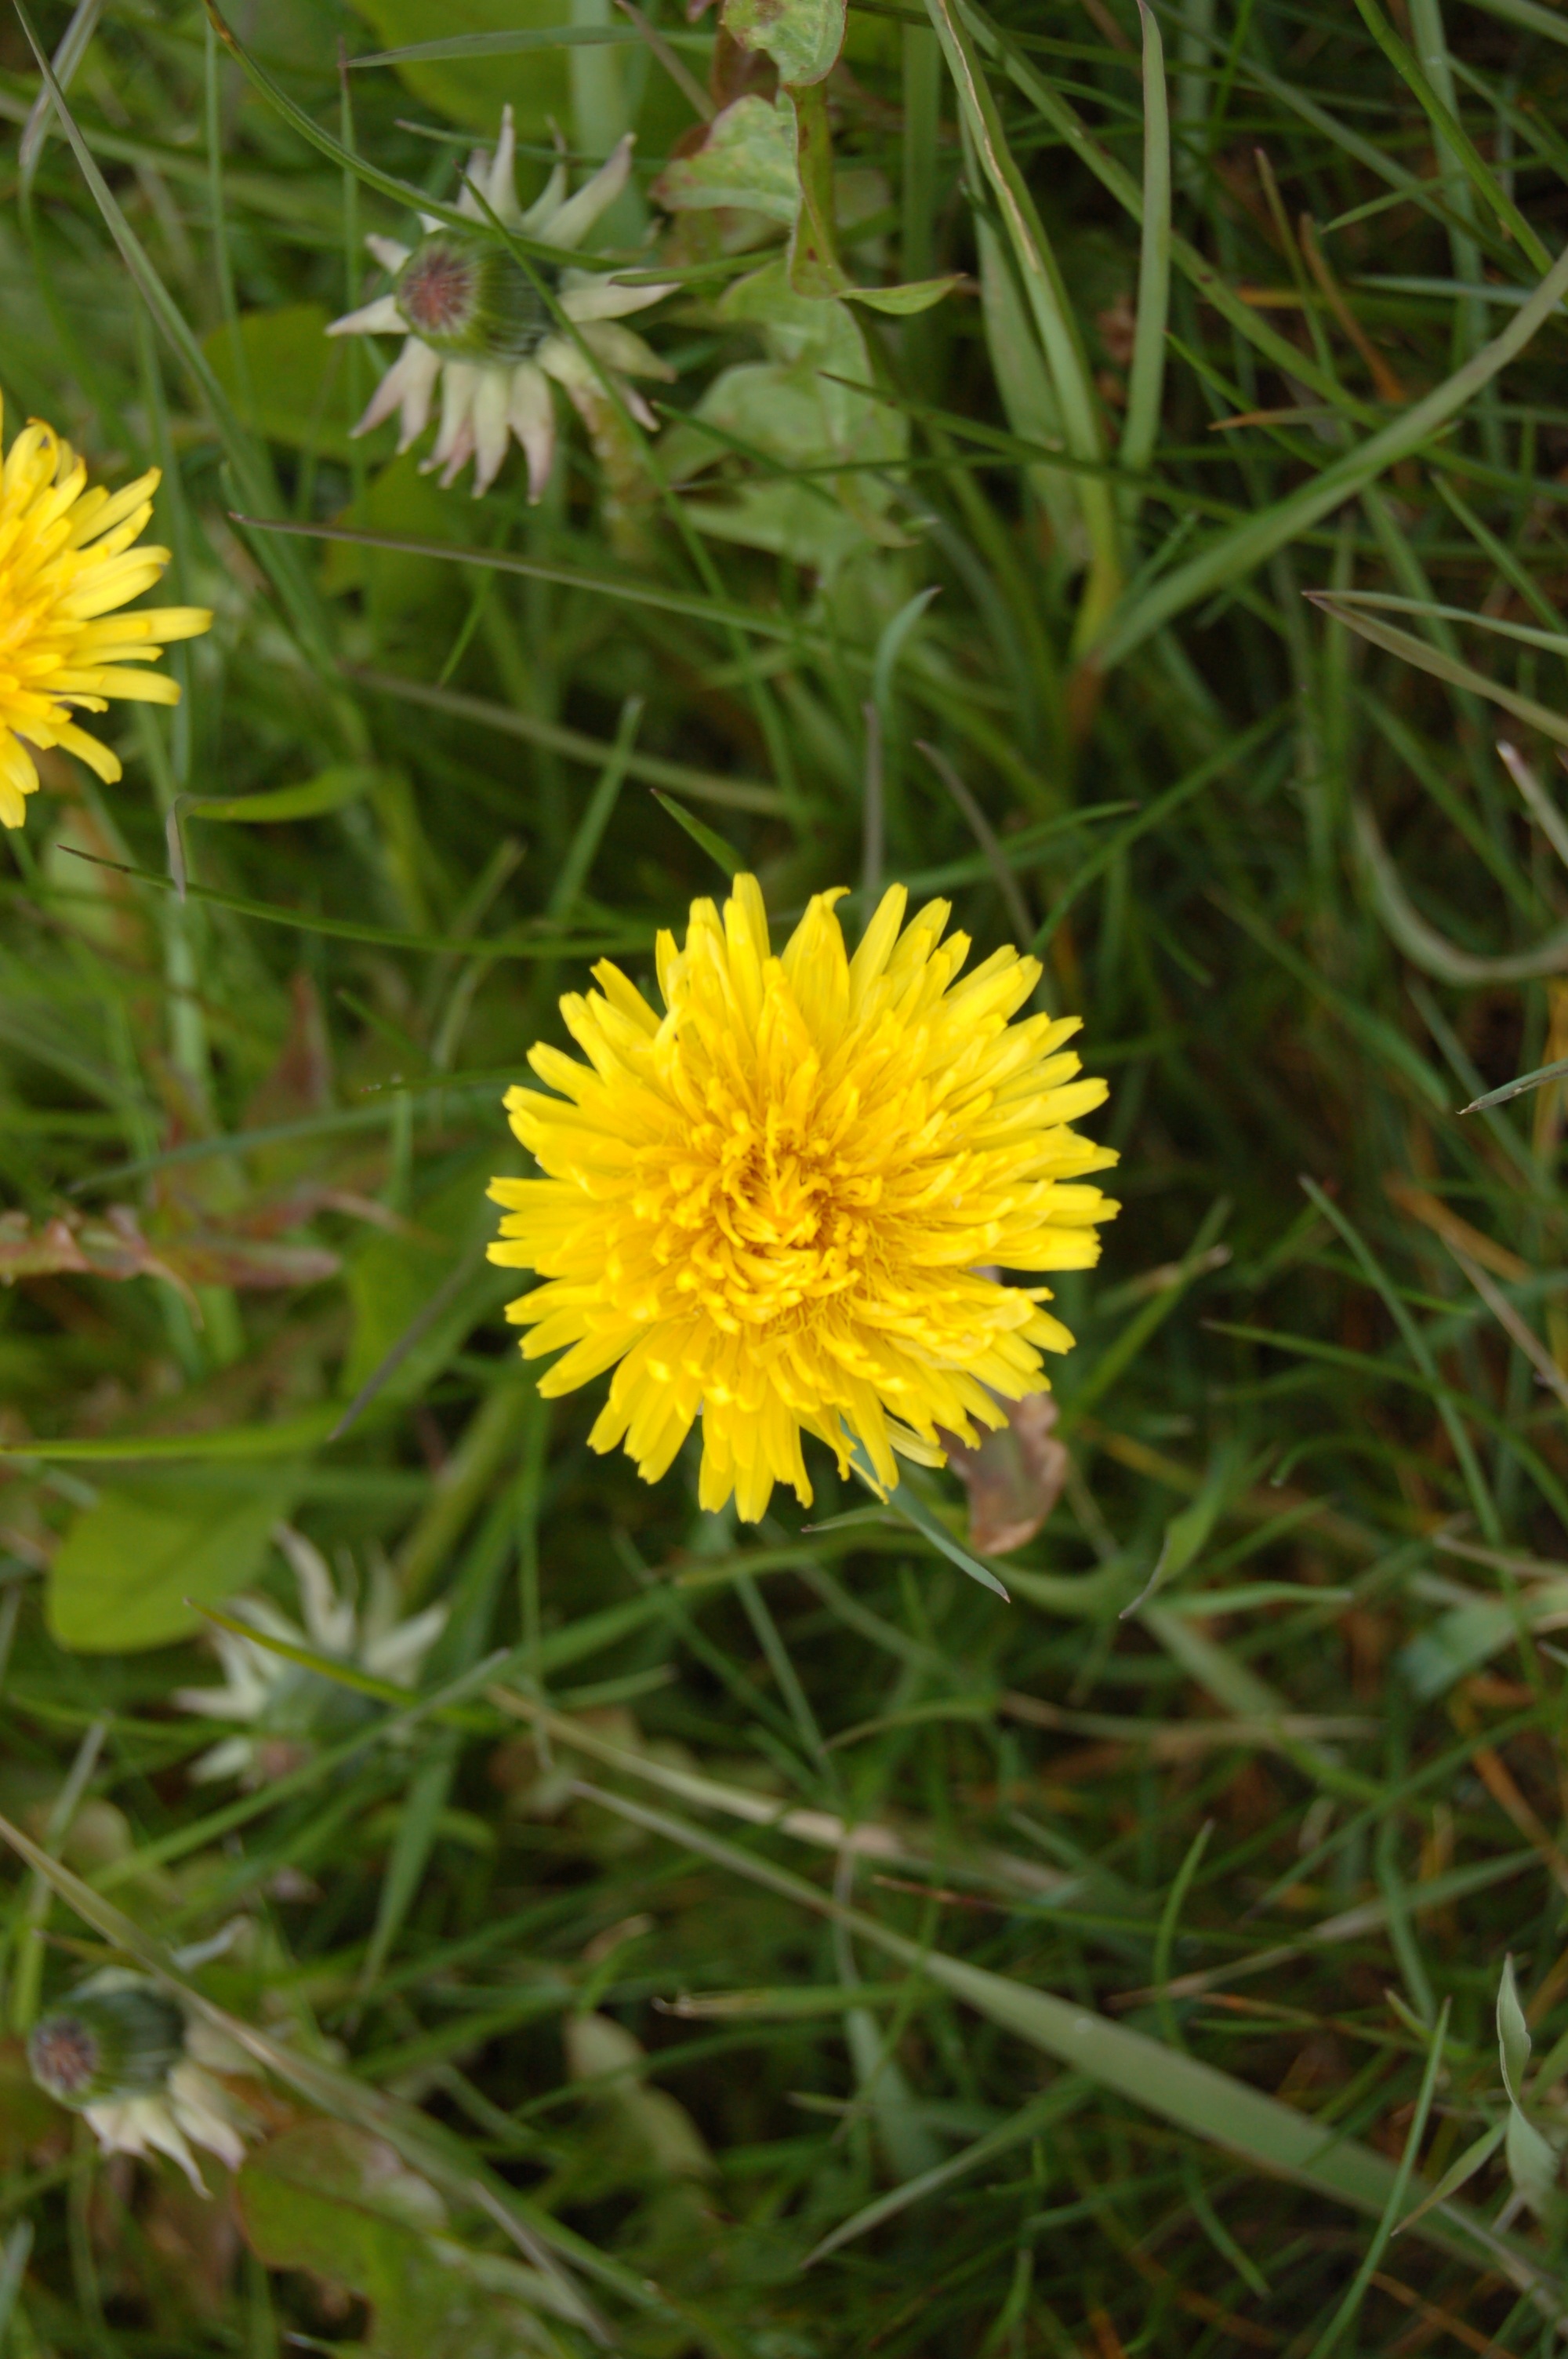
grass, plant, meadow, dandelion, prairie, flower, bloom, herb, botany, yellow, flora, wild flower, wildflower, flowering plant, daisy family, annual plant, land plant, chamaemelum nobile, flatweed, sow thistles